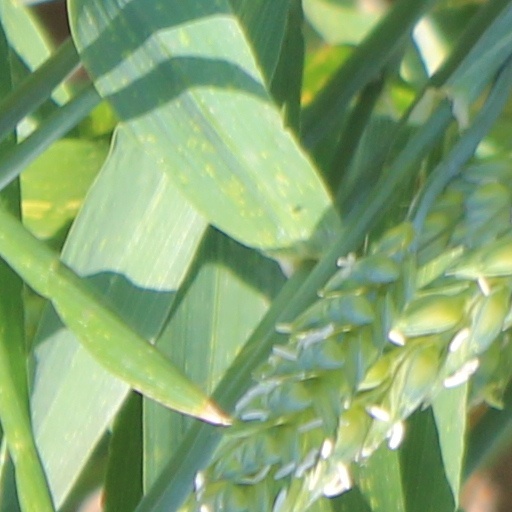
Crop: wheat